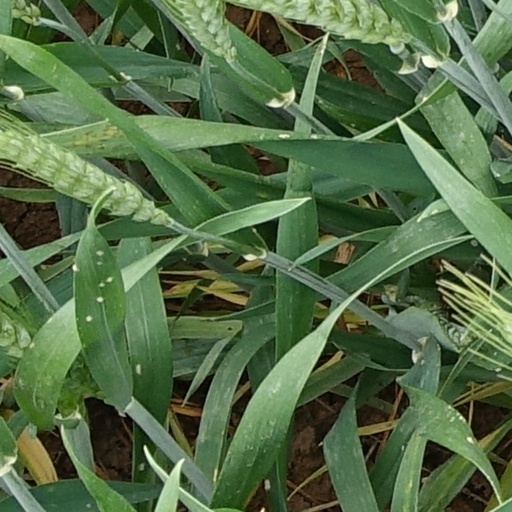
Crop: wheat